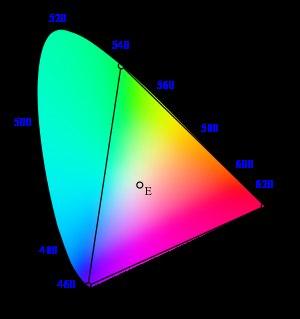
La couleur est la perception visuelle de l'aspect d'une surface ou d'une lumière, basée, sans lui être rigoureusement liée, sur la répartition spectrale de la lumière, qui stimule des cellules nerveuses spécialisées situées sur la rétine nommées cônes. Le système nerveux transmet et traite l'influx jusqu'au cortex visuel.